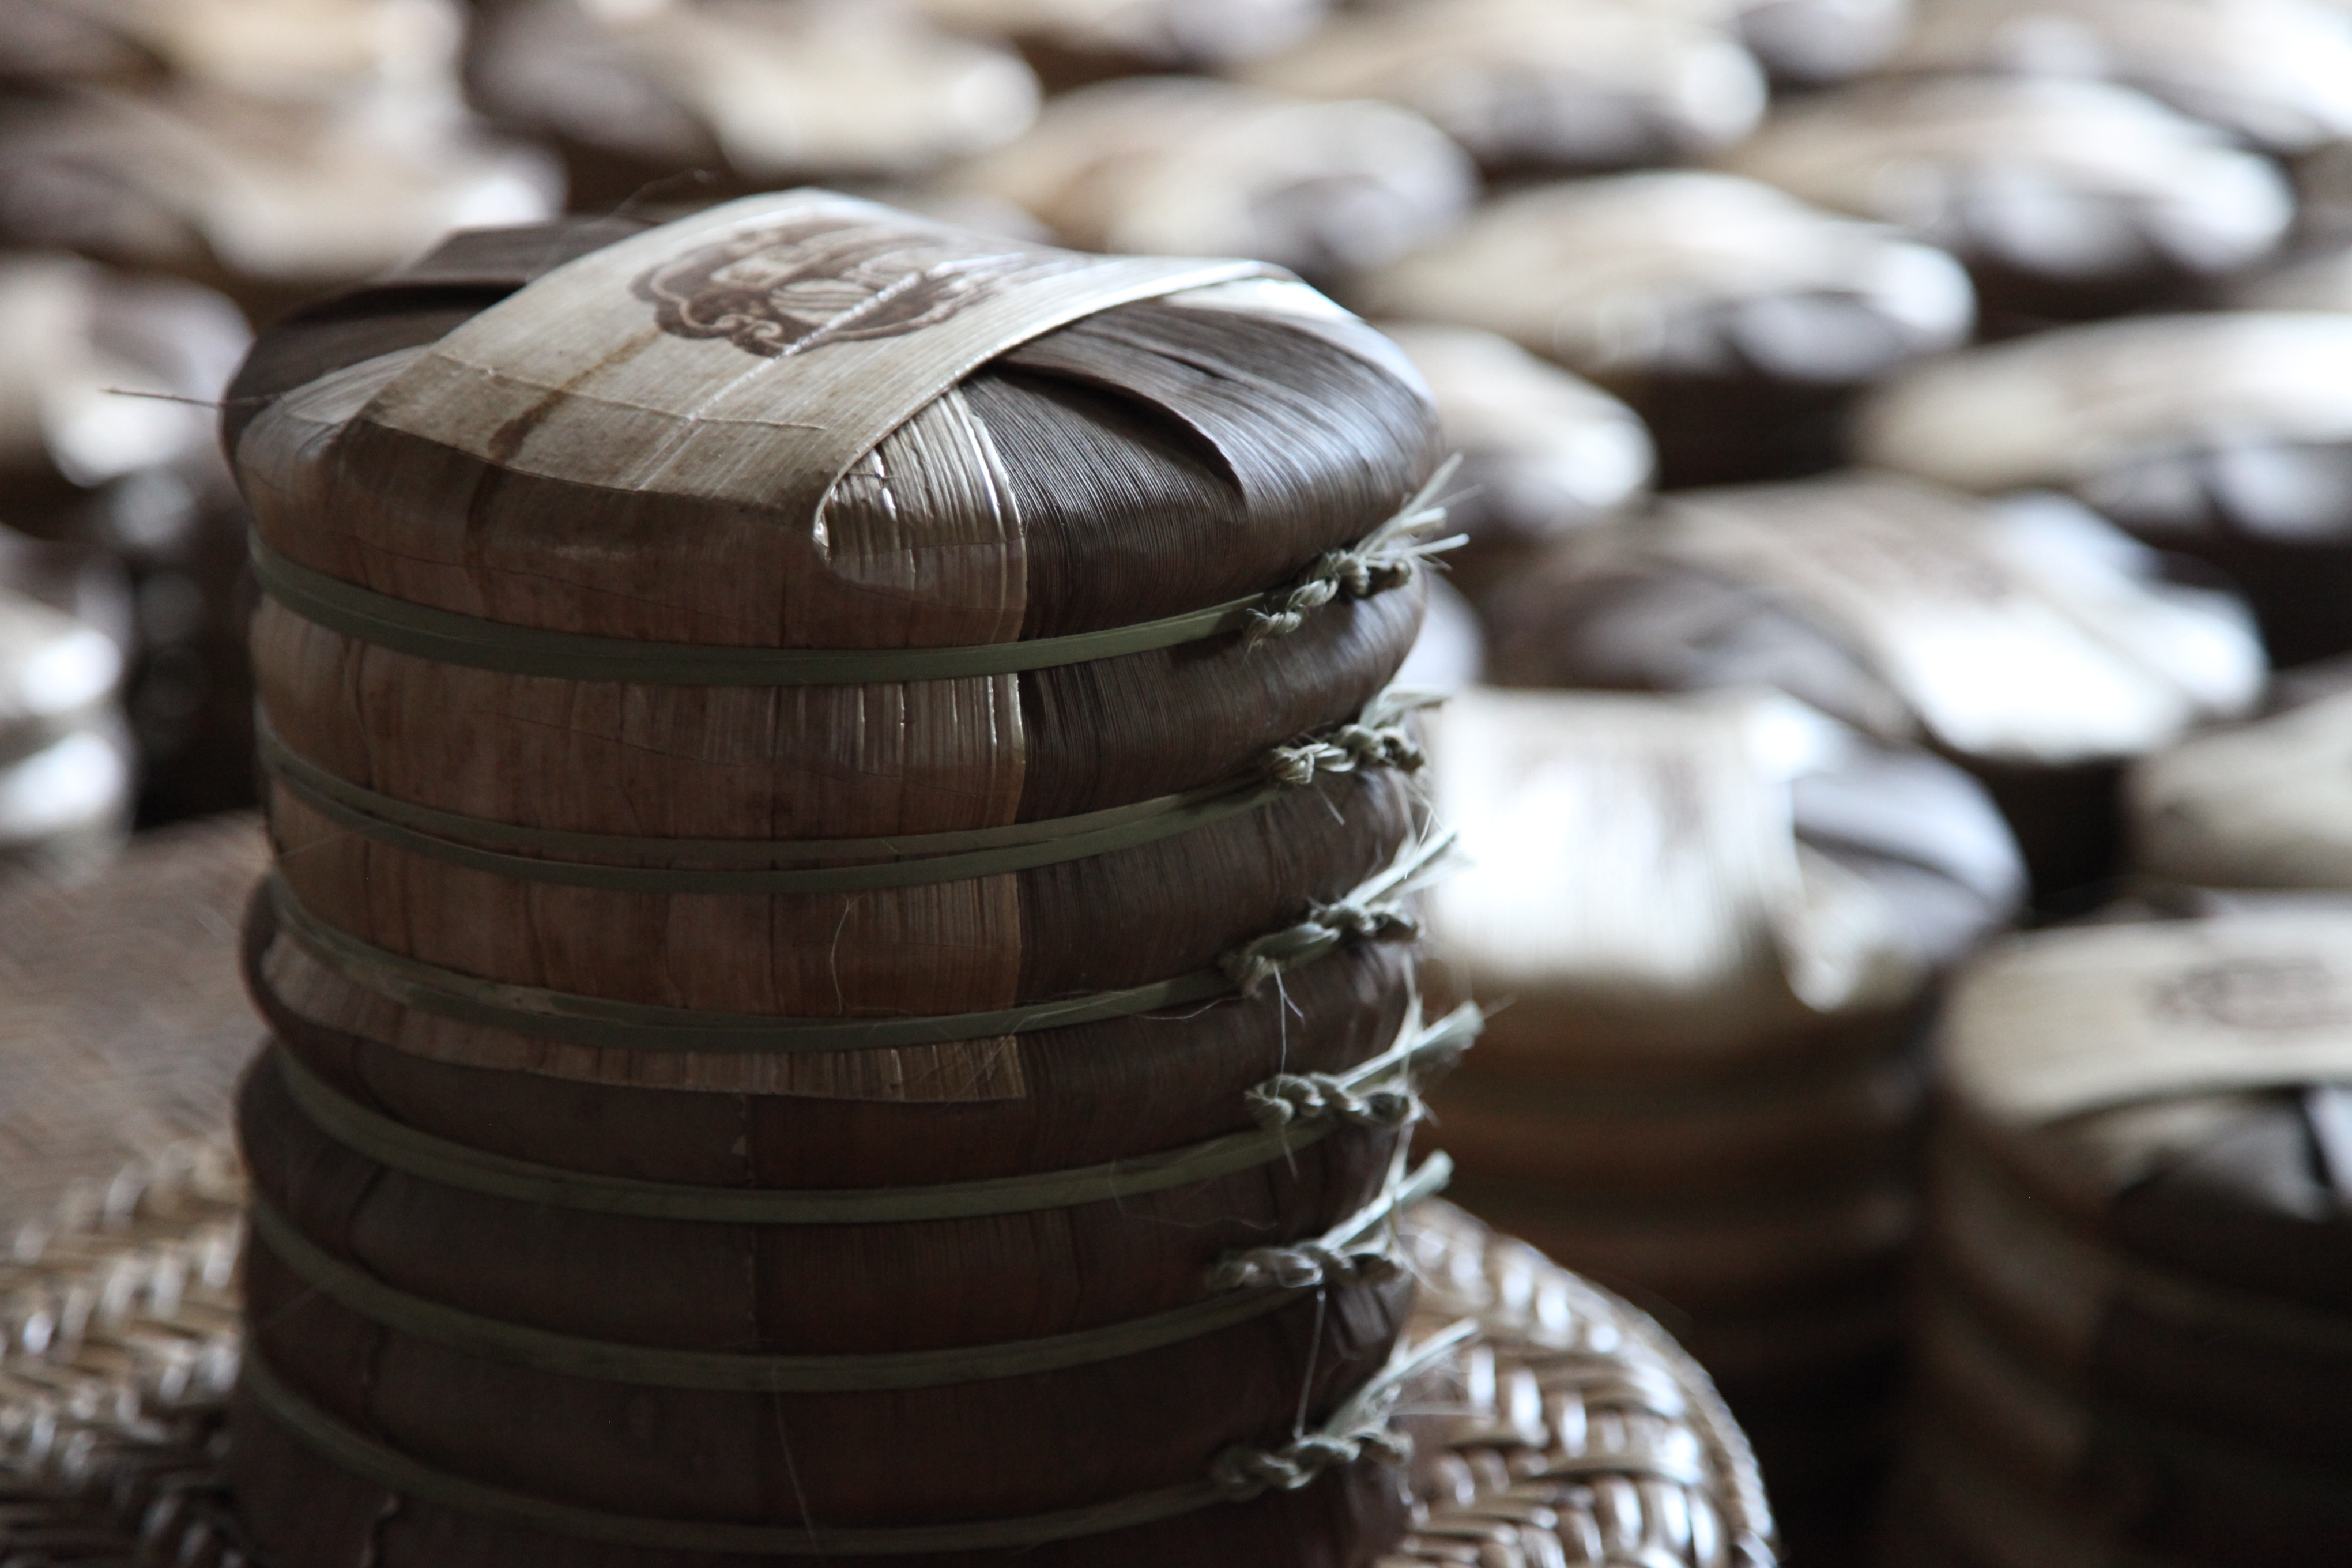
wood, photography, wheel, barrel, tire, close up, man made object, tea cake, automotive tire, pu er